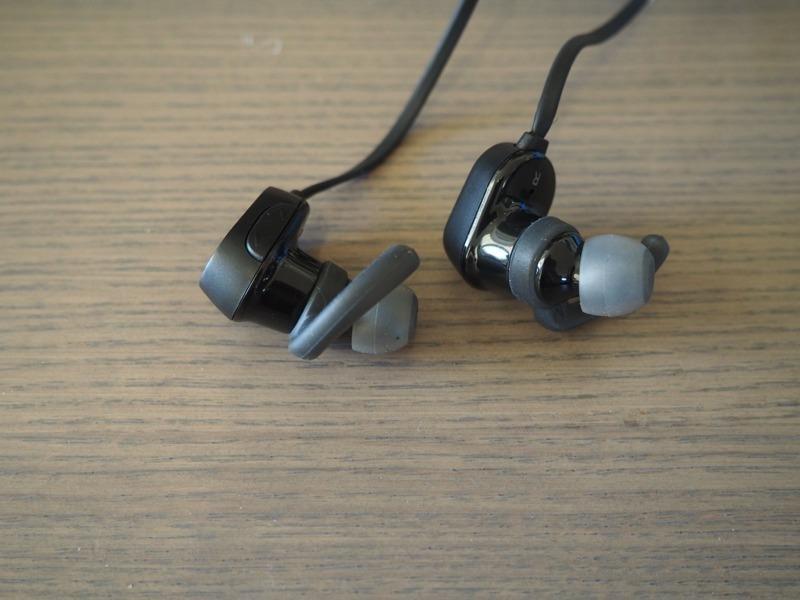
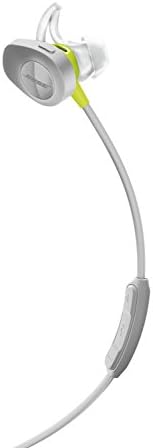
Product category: headphones
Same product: no